Geology of the West Coast Region

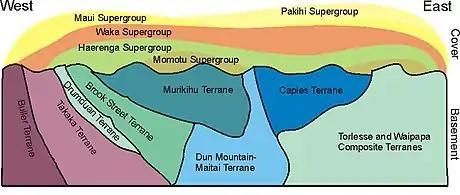
Cartoon cross-section of New Zealand stratigraphy. Cenozoic deformation has been removed for clarity.

The Tākaka Terrane contains a vast variety of different sedimentary and igneous rocks and ranges in age from the Cambrian to Devonian. In the West Coast region it outcrops in the north within the Kahurangi National Park. This terrane contains New Zealand's oldest rocks.